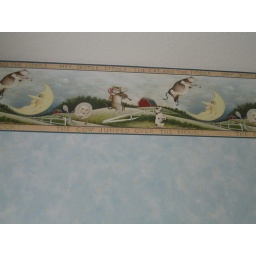
hey, diddle, diddle, the cat and the fiddle... the cow jumped over the moon!